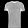
Label: T - shirt / top